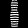
Label: Dress